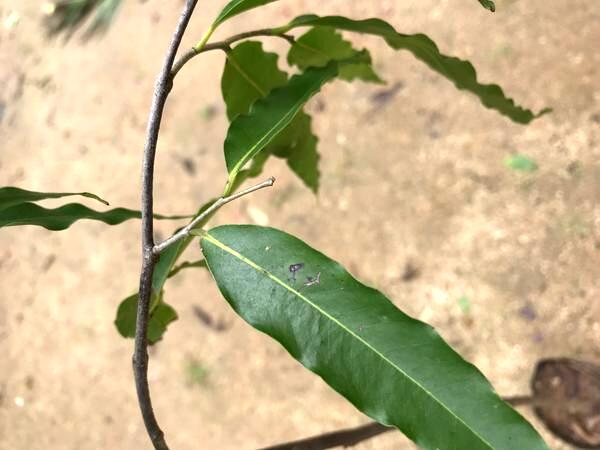
Plant: Ashoka